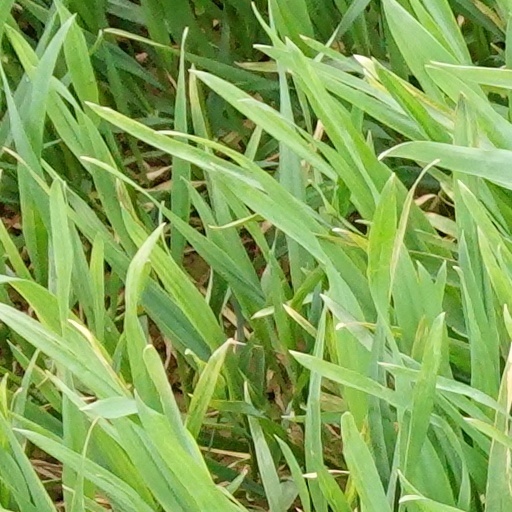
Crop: wheat